Abdesslam Yassine

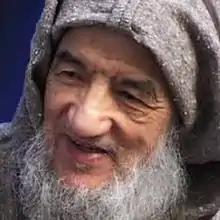
Abdesslam Yassine

Abdesslam Yassine (1928 – December 13, 2012) was the leader of the Moroccan Islamist organisation Al Adl Wa Al Ihssane (Justice and Spirituality).